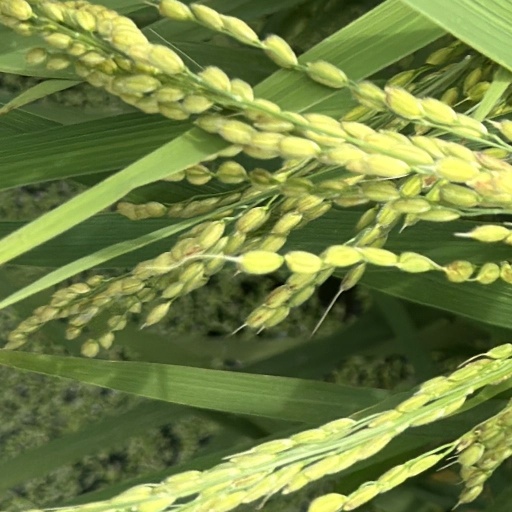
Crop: rice